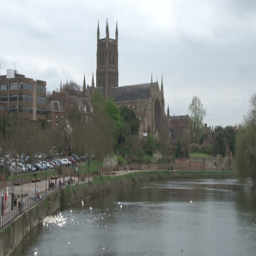
person built norman structure on the banks